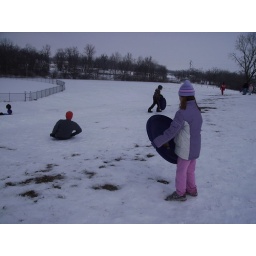
ron in orange hat going down the hill..MacMurray hill